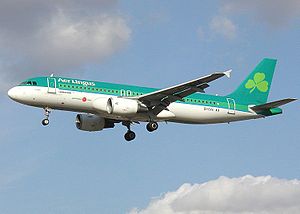
Aer Lingus
Airbus A320-200 fra Aer Lingus under landing
Aer Lingus er Republikken Irlands nationale flyselskab grundlagt i 1936. Selskabet flyver på ca. 60 destinationer med en flåde på mere end 40 fly.